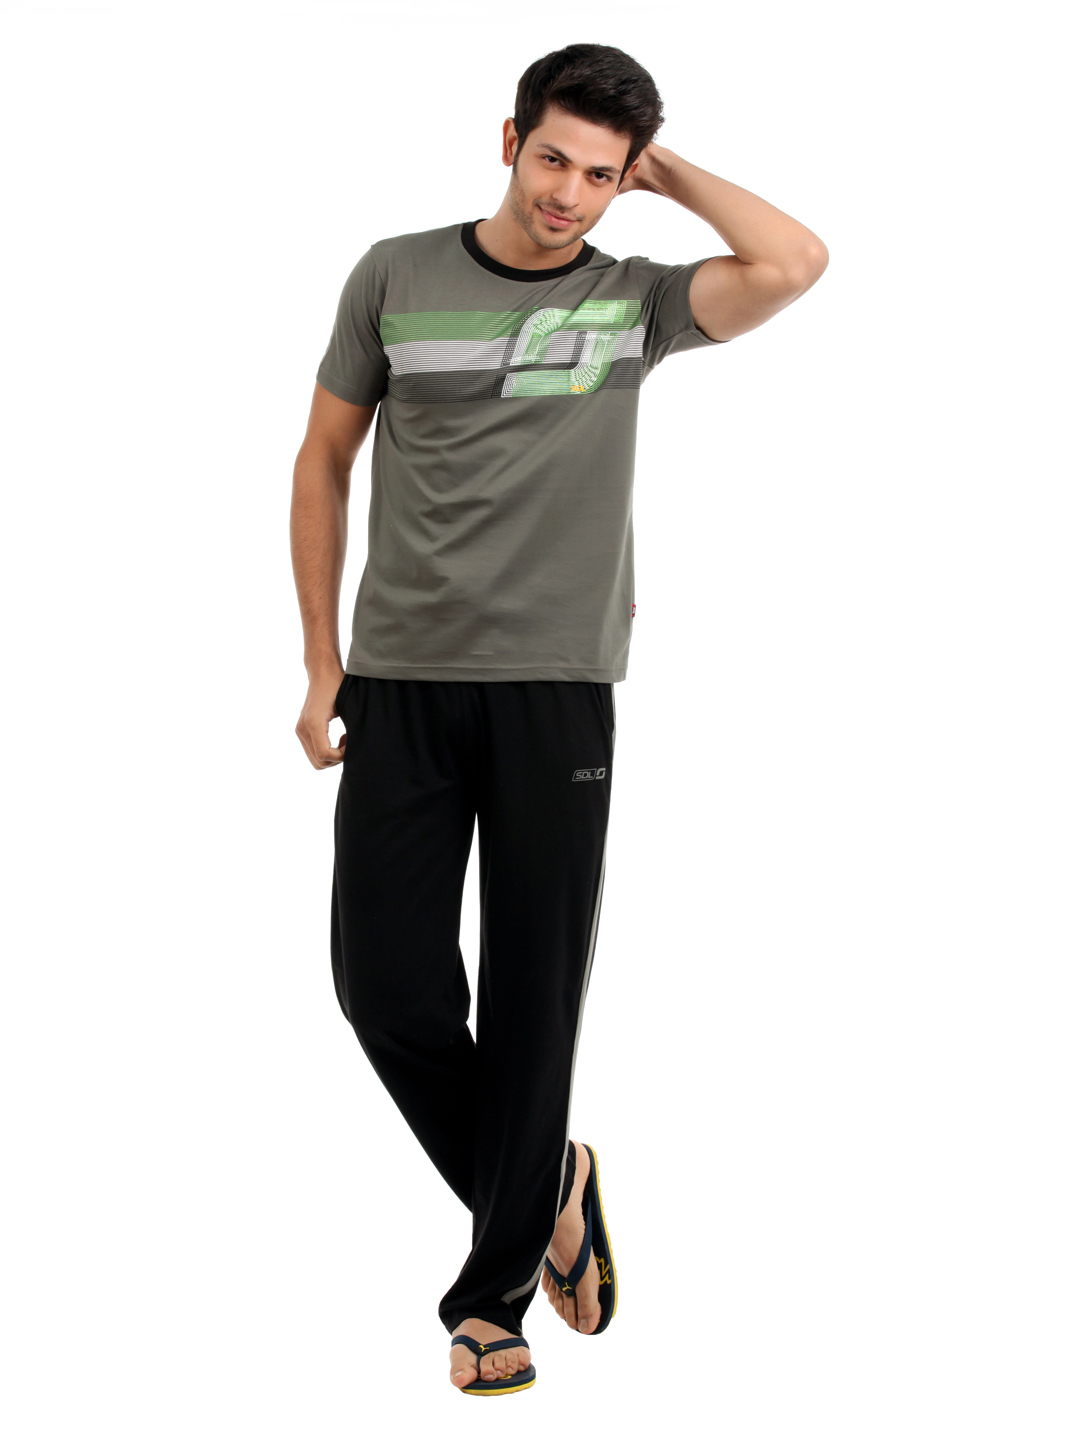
SDL by Sweet Dreams Men Grey Pyjama Set
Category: Apparel / Loungewear and Nightwear / Night suits
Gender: Men
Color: Grey
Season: Summer 2016
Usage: Casual